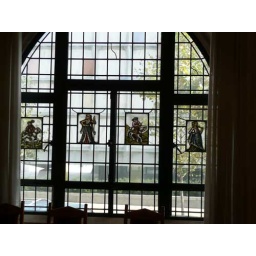
Stained glass windows in the school, containing caricatures of famous... uh... graduates, I think. Or judges. Or lawyers. Or all three.